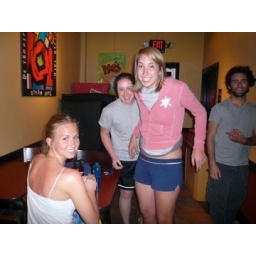
the sun-burned white people from WI putting on aloe in Moe's on the way home lol